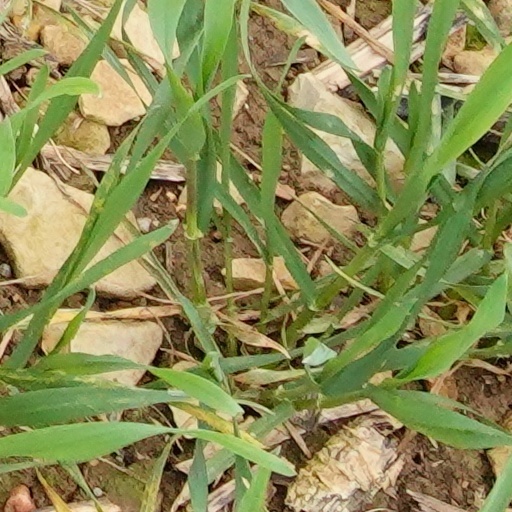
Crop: wheat